Henry Hobson Richardson

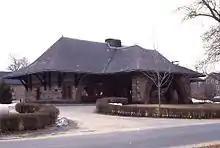
The Old Colony station in North Easton, Massachusetts, illustrates Richardson's use of Japanese architectural concepts

Richardson returned to the U.S. in 1865, settling in New York that October. He found work with a builder, Charles, whom he had met in Paris. The two worked well together but Richardson was not being challenged. He had little to do and yearned for more. With no work Richardson fell into a state of poverty looking for more work. One of his first commissions was the William Dorsheimer House he built in 1868 for William Dorsheimer (1832–1888) on Delaware Ave in Buffalo, NY, which is in the style of the Second Empire with a Mansard roof. This important commission led to many other commissions. The style that Richardson developed over time, however, was not the more classical style of the École, but a more medieval-inspired style, influenced by William Morris, John Ruskin and Viollet le Duc. Richardson developed a unique and highly personal idiom, adapting in particular the Romanesque of southern France. His early works, however, were not very remarkable. "There are few hints in the mediocre work of Richardson's early years of what was to come in his maturity, when, beginning with his competition-winning design ... for the Brattle Square Church in Boston, he adopted the Romanesque."